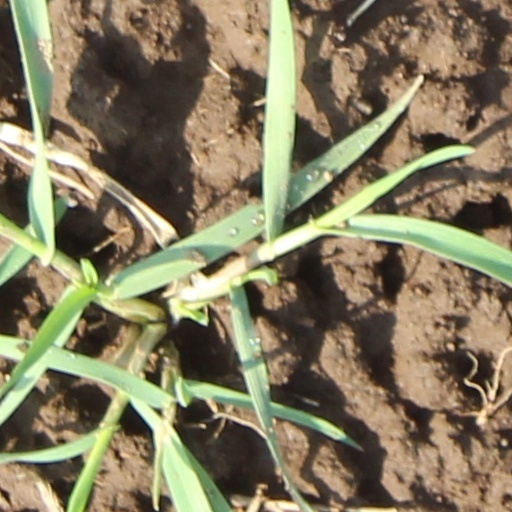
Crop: wheat